Water scarcity

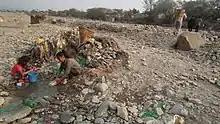
Girls of squatter settlement in Dharan collect water from river

In the 20th century, water use has been growing at more than twice the rate of the population increase. Specifically, water withdrawals are likely to rise by 50 percent by 2025 in developing countries, and 18 per cent in developed countries. One continent, for example, Africa, has been predicted to have 75 to 250 million inhabitants lacking access to fresh water. By 2025, 1.8 billion people will be living in countries or regions with absolute water scarcity, and two-thirds of the world population could be under stress conditions. By 2050, more than half of the world's population will live in water-stressed areas, and another billion may lack sufficient water, MIT researchers find.